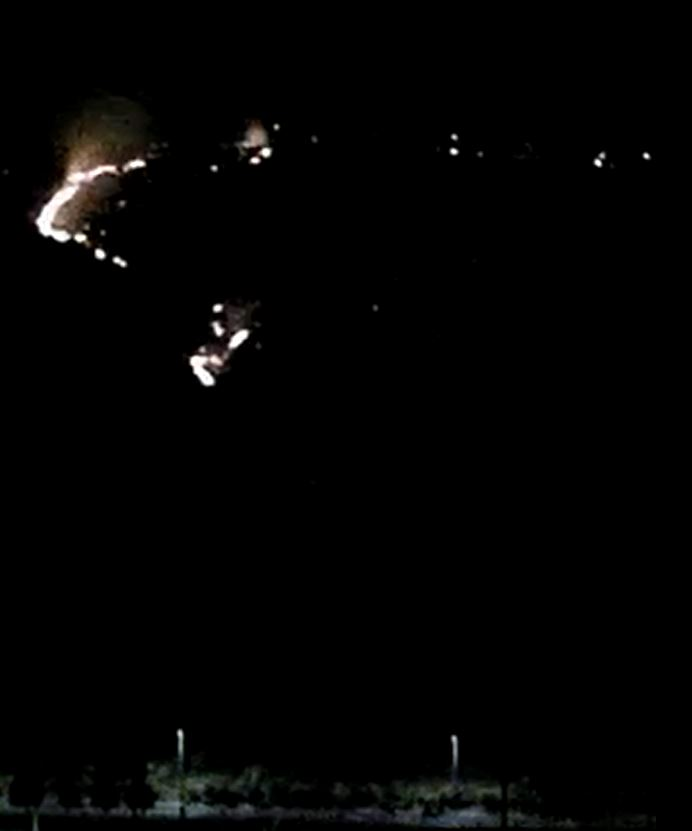
Fire: yes
Smoke: yes